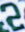
Number: 2